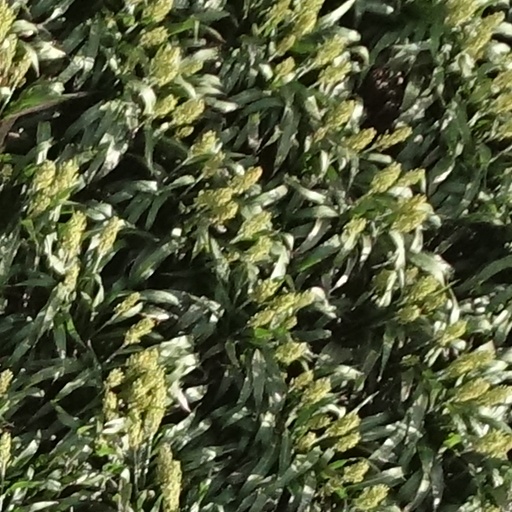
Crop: sorghum